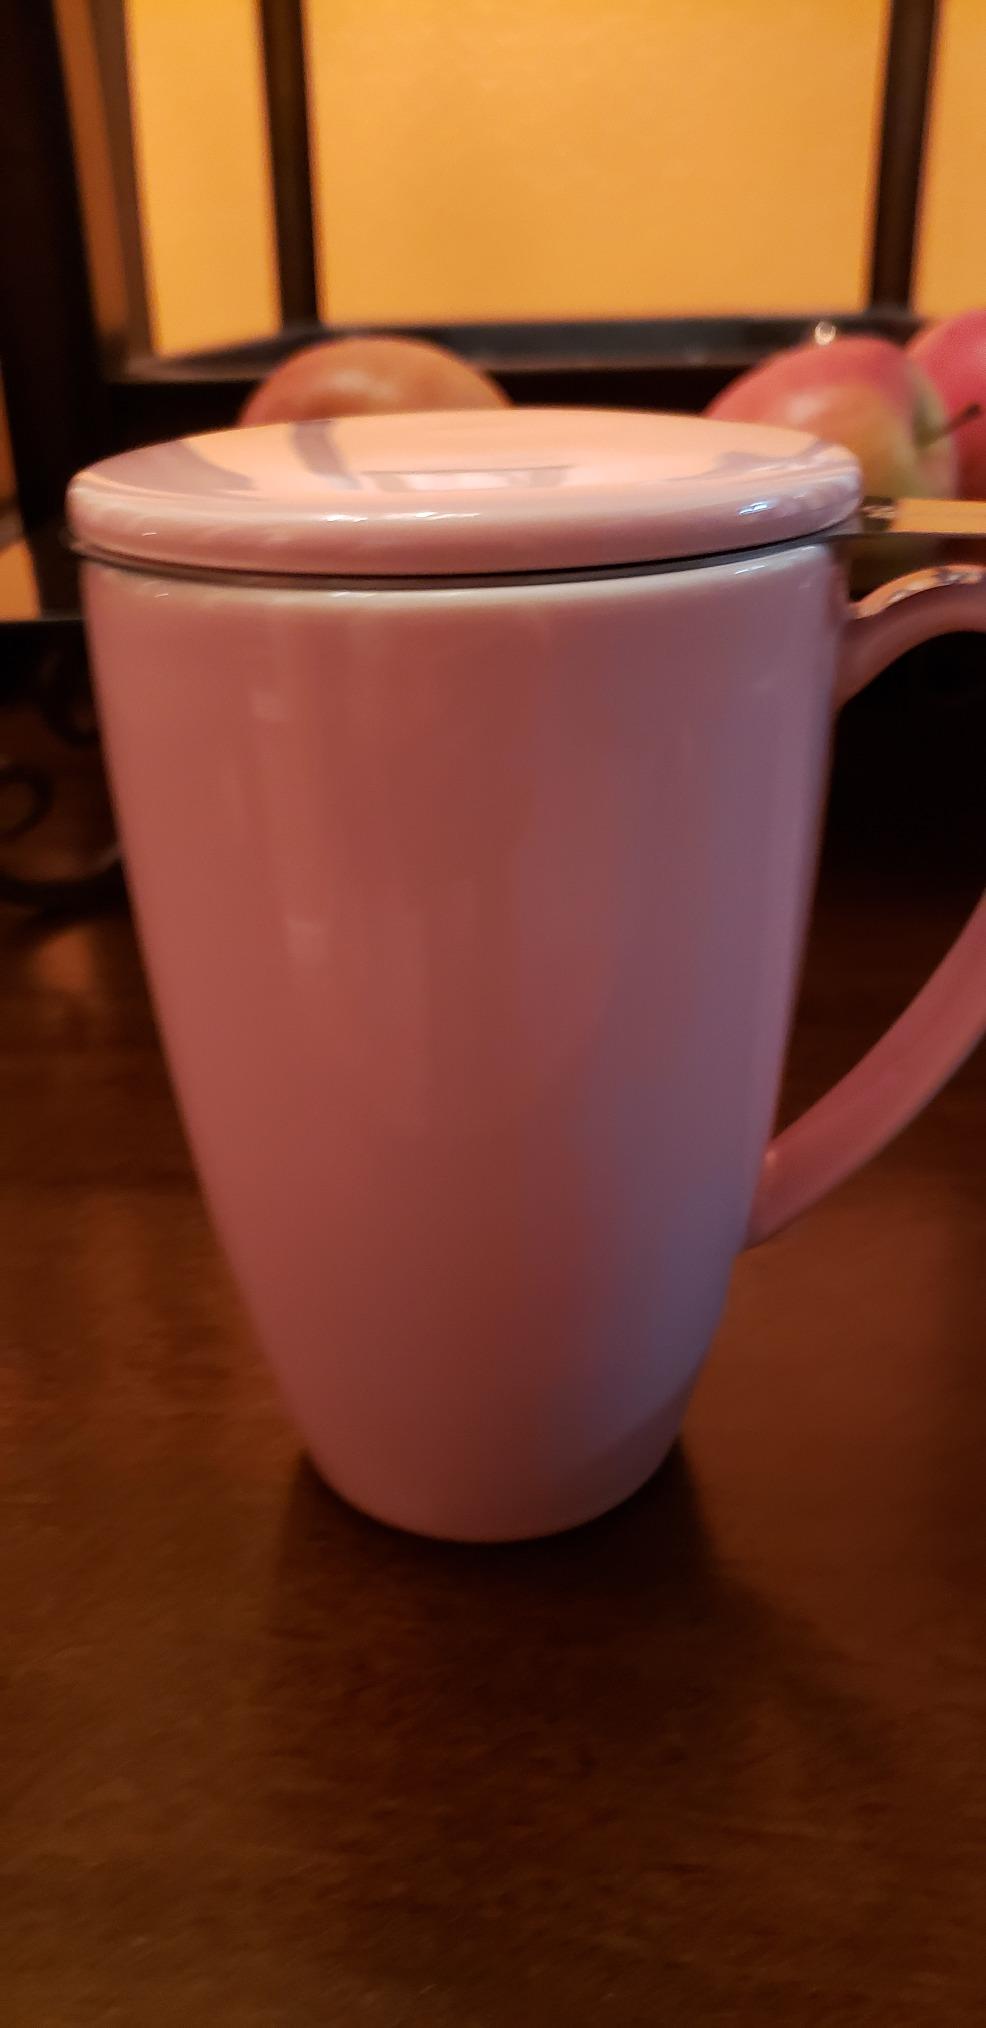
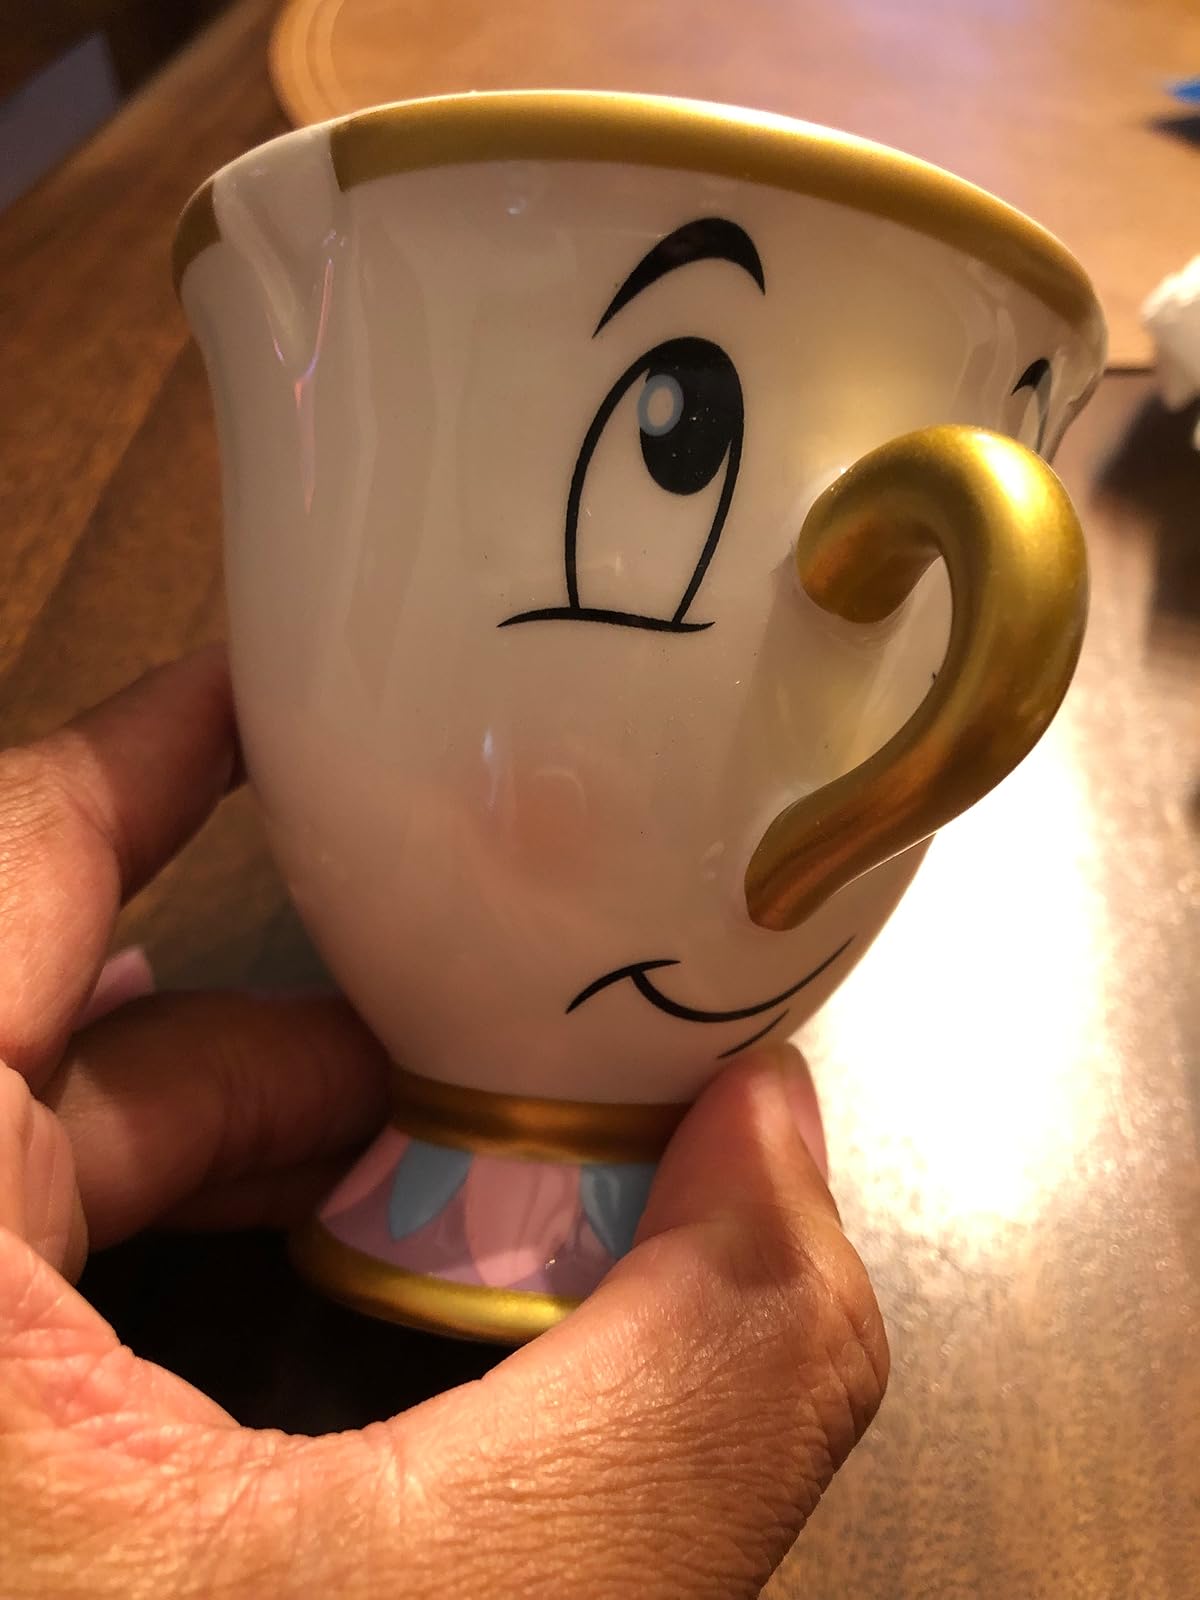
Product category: items_mug
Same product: no